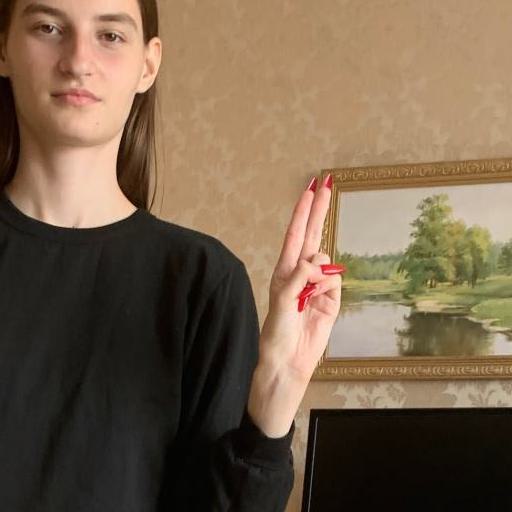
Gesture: two_up